Awesome Kong

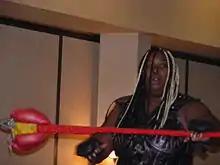
Amazing Kong wrestling for the National Wrestling Alliance in 2010

After growing success in Shimmer, Kong began appearing on the American independent circuit bringing with her the AWA World Women's Championship from Japan. She put it on the line in a champion versus champion match against MsChif's NWA World Women's Championship on May 5, 2007, becoming a joint champion with her win. A rematch between the two in September, exclusively for the NWA belt after Kong lost the AWA title in May, headlined the NWA No Limits "3rd Anniversary Show" which saw Kong retain the title. Kong defended the belt in a number of promotions throughout the year but 11 months later, in April 2008, MsChif won back the title via countout under a special stipulation to retain Kong's stature. The following year, Kong once again challenged for the NWA World Championship at NWA Charlotte's Valentine's Day themed inaugural show, "Thorns & Roses", in the penultimate match of the evening. With Daffney in her corner, MsChif and saved herself from the Awesome Bomb by using her green mist, disqualifying herself to retain the belt in the process.